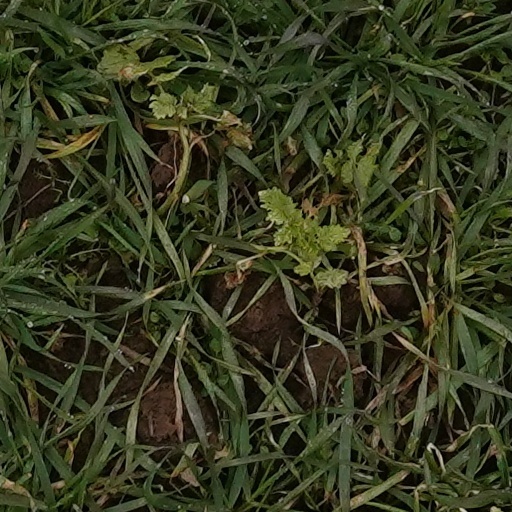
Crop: wheat